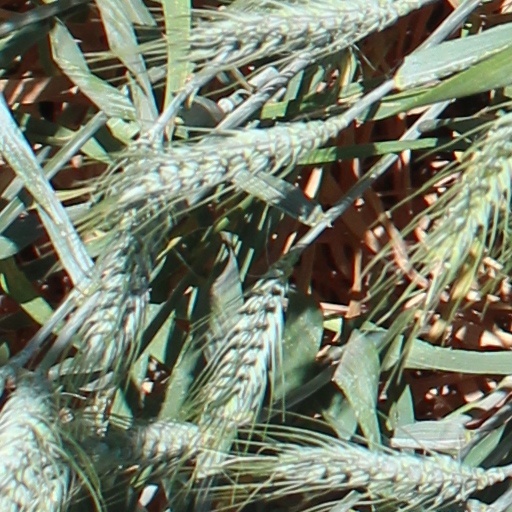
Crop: wheat